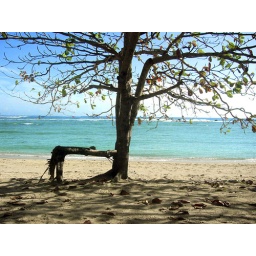
tree bench by the beach